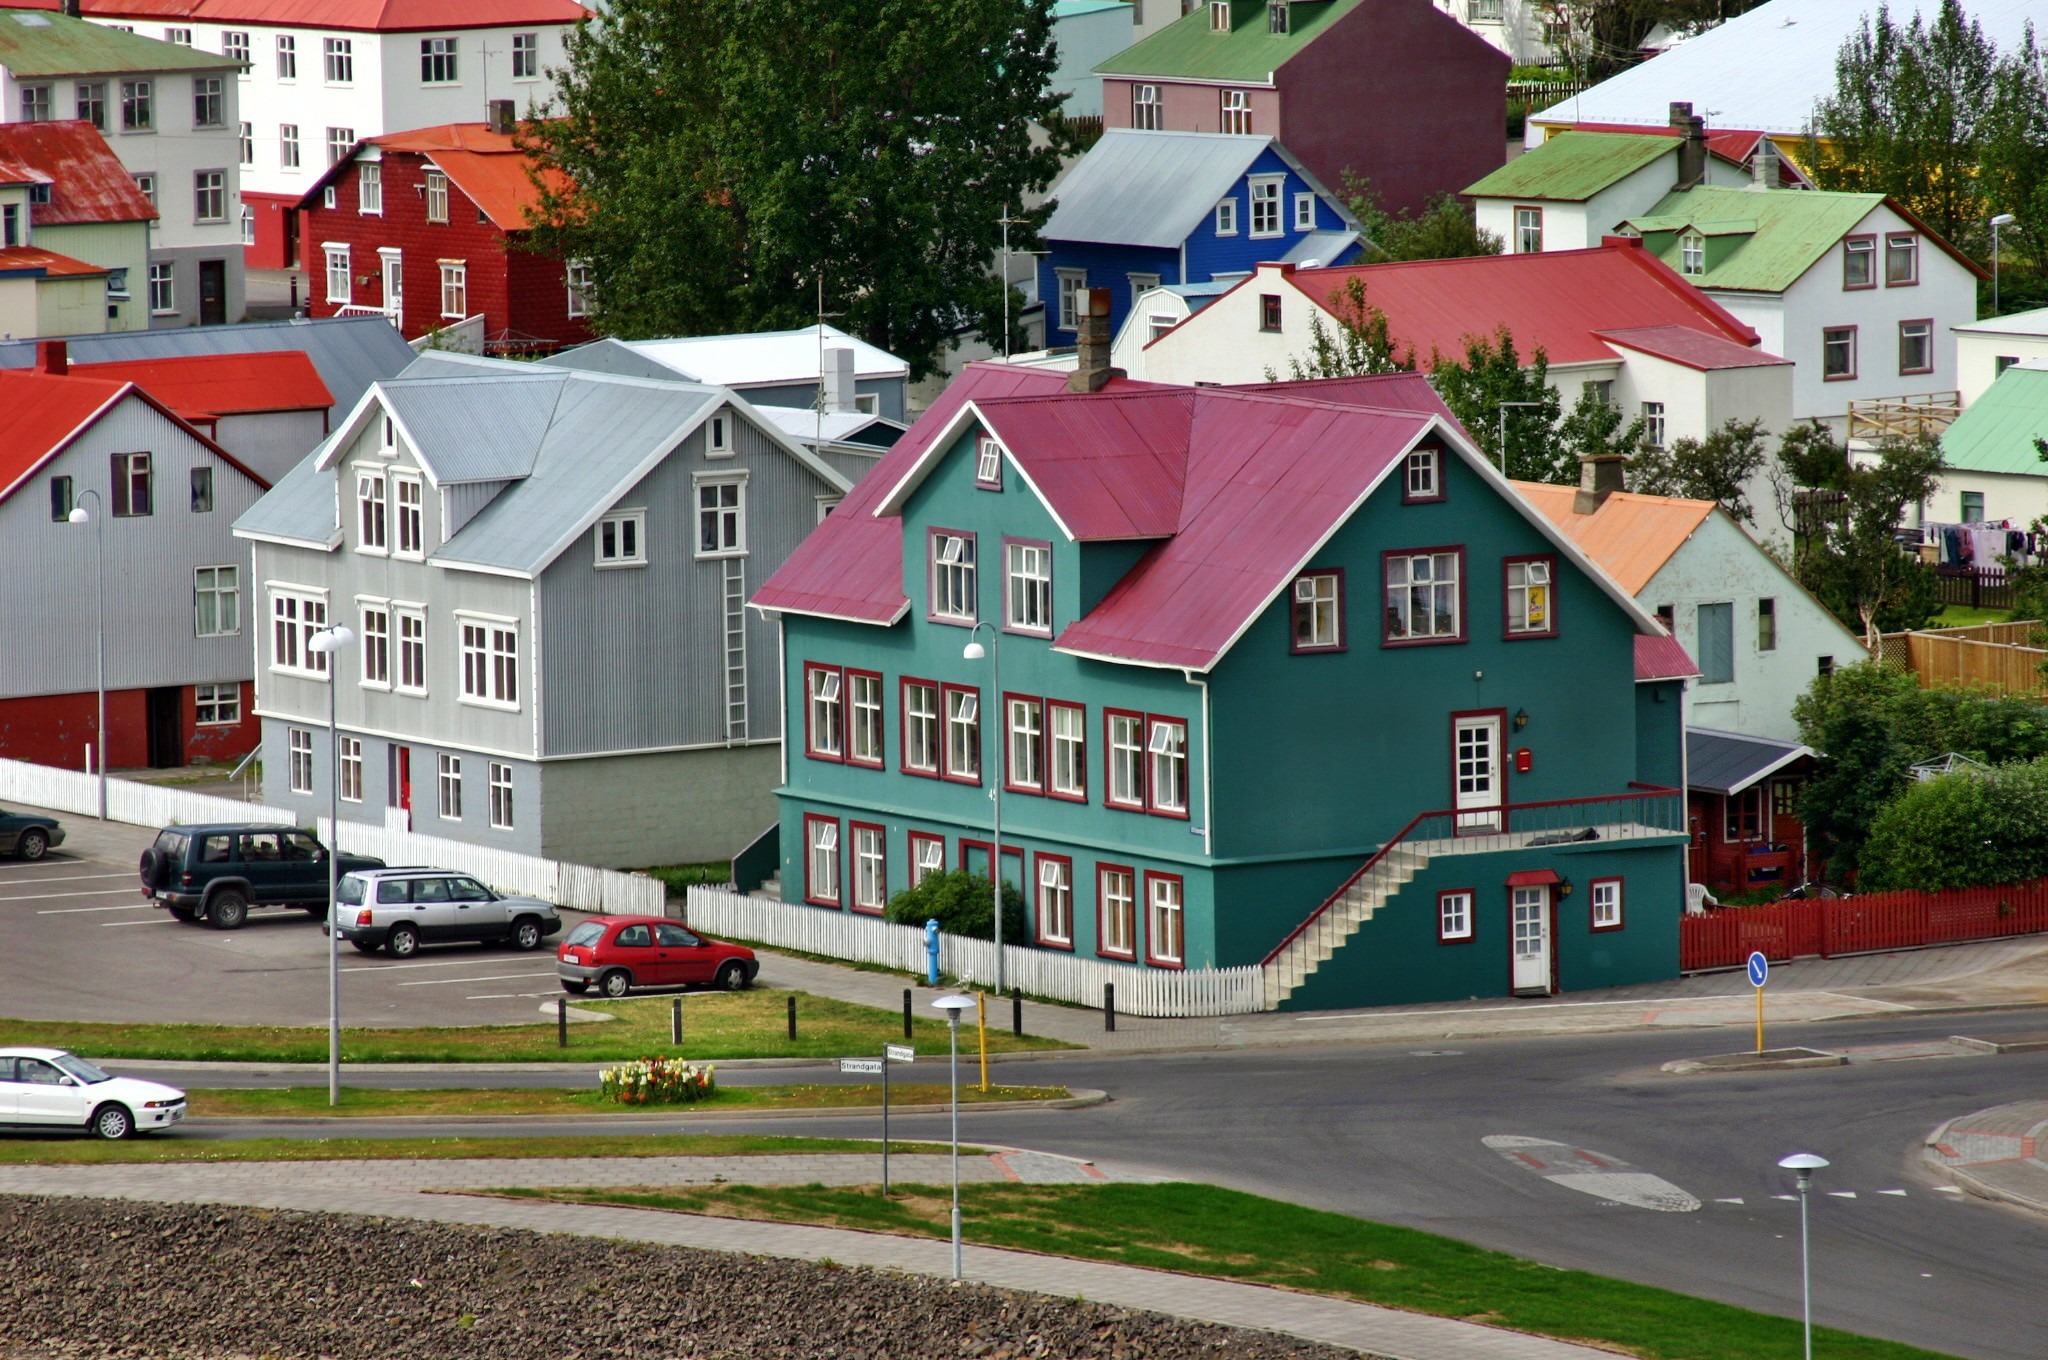
house, town, city, home, suburb, iceland, reykjavik, neighbourhood, residential area